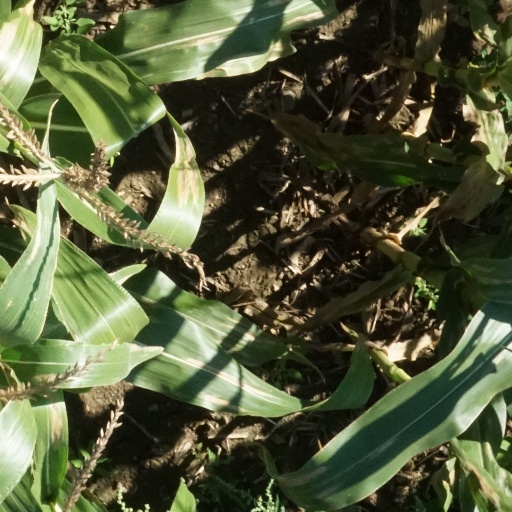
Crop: maize; corn